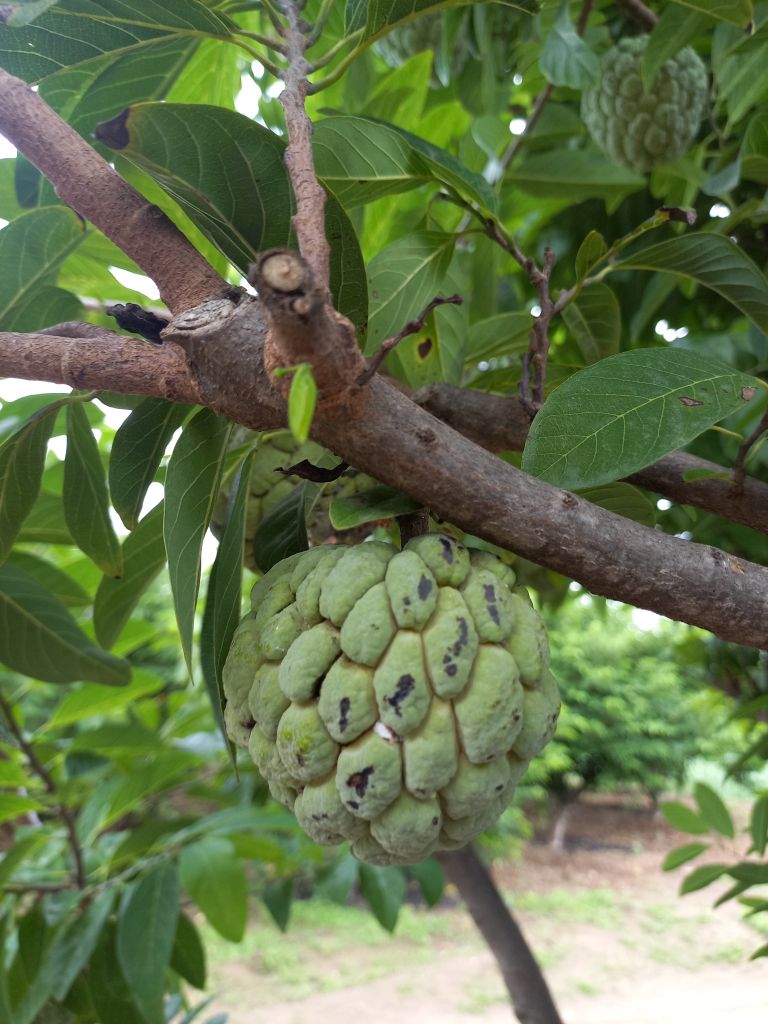
Disease label: Leaf spot on fruit